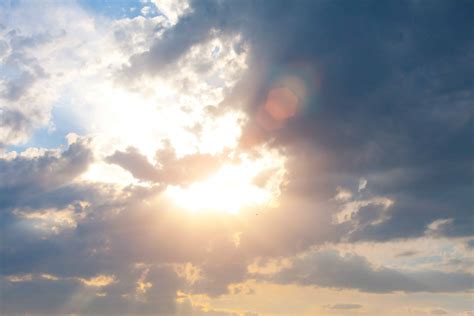
Weather: sun or clear